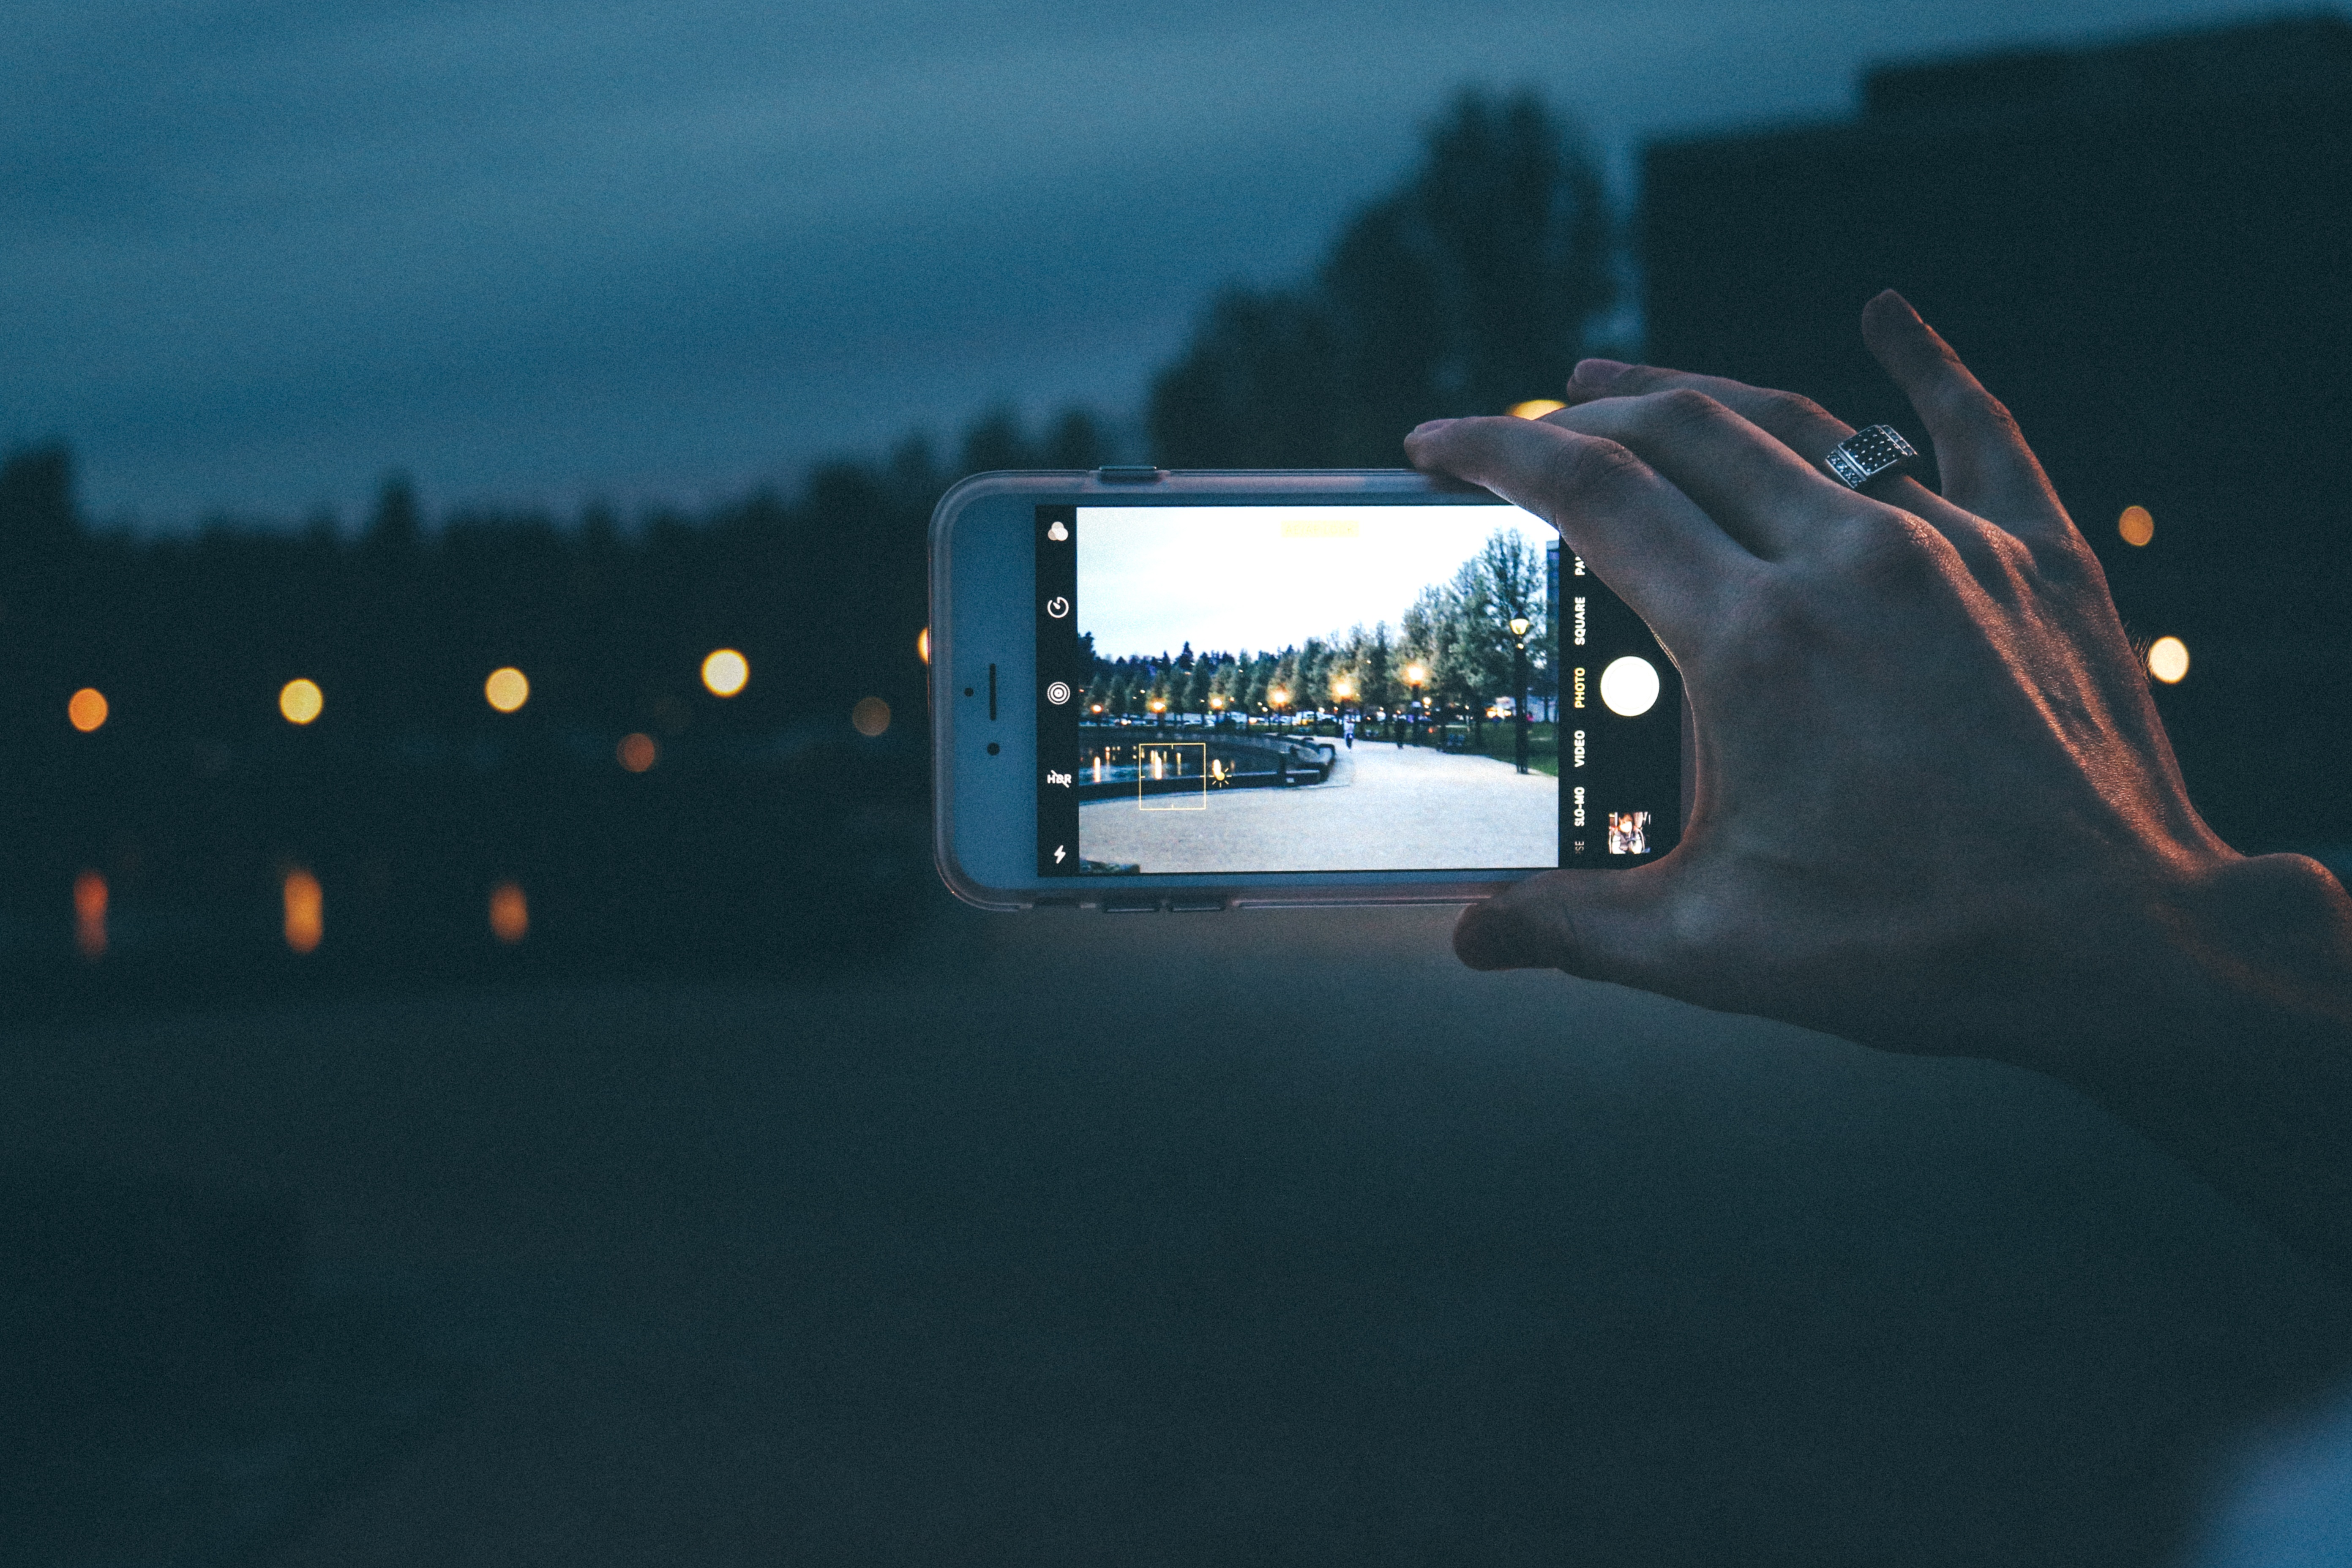
iphone, hand, light, technology, night, camera, photography, reflection, park, darkness, blue, lighting, pictures, lights, smart, screenshot, taking, atmosphere of earth, computer wallpaper